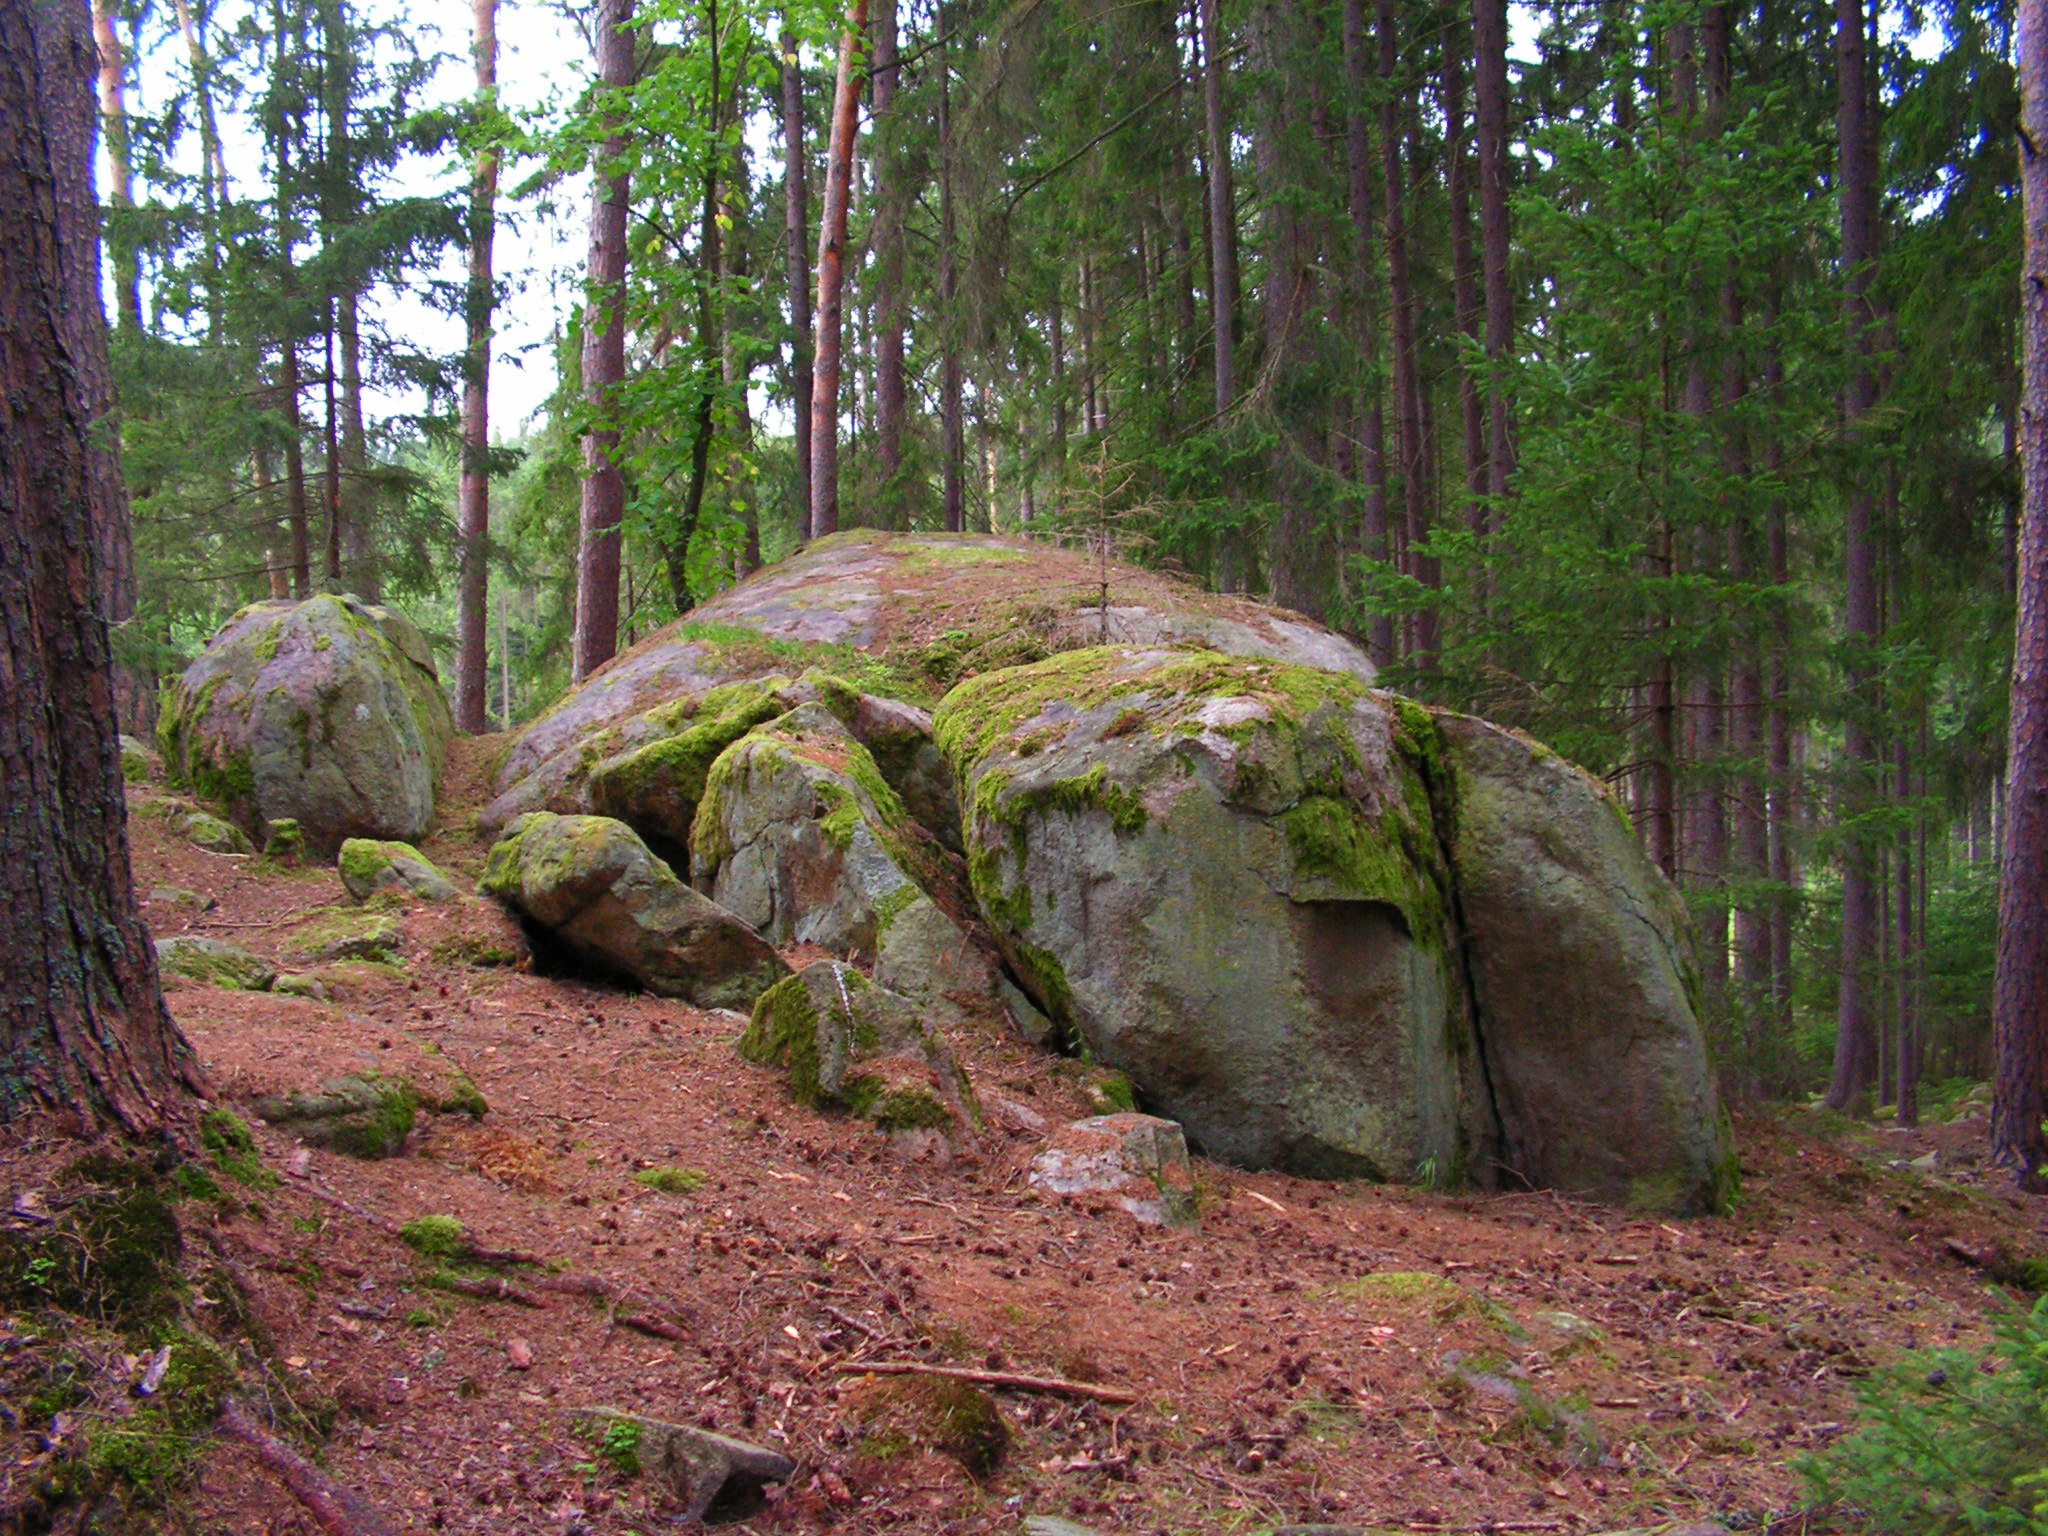
tree, forest, rock, wilderness, plant, trail, stone, jungle, park, deciduous, boulder, woodland, habitat, bohemia, ecosystem, biome, old growth forest, natural environment, woody plant, temperate coniferous forest